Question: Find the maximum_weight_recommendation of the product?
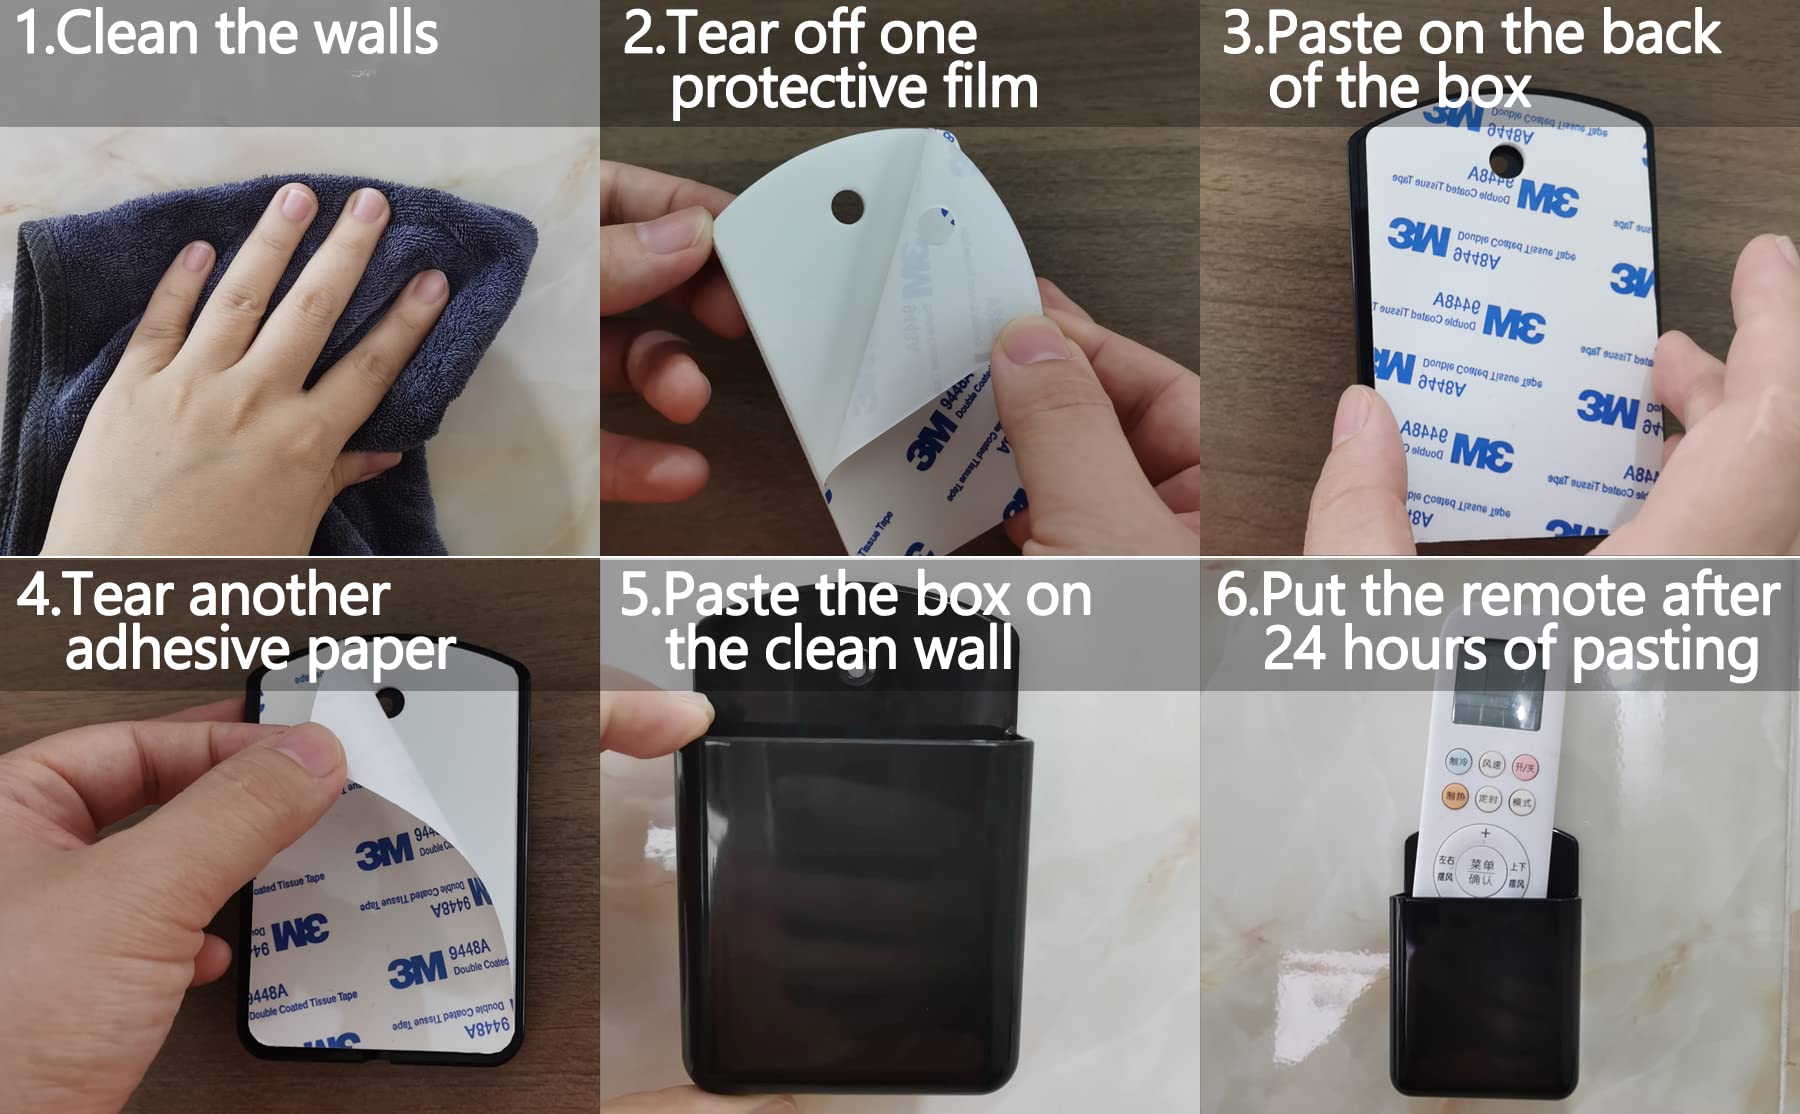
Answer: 2.0 ounce